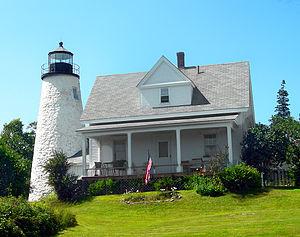
Le phare de Dice Head est un phare actif situé à Castine, dans le Comté de Hancock.
Liste des phares du Maine : L'État du Maine, dont le littoral est très découpé compte environ 70 phares. Les aides à la navigation dans le Maine sont gérées par le premier district de l' United States Coast Guard, mais la propriété de phares historiques a été transférée aux autorités et aux organisations de préservation locales.